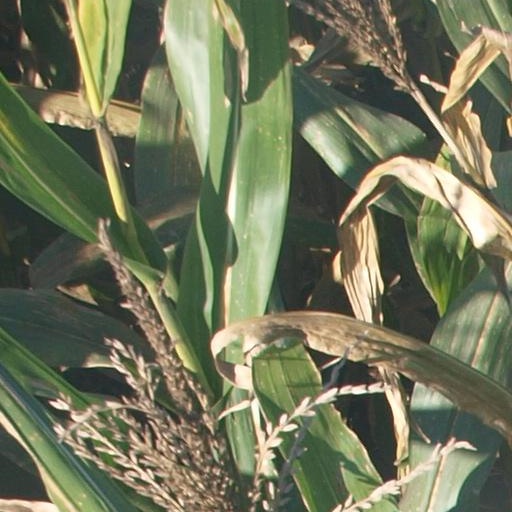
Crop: maize; corn